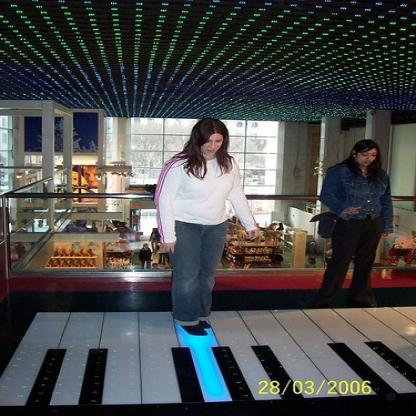
Scene: Indoor